Timber roof truss

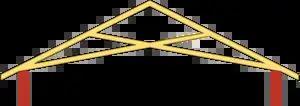
A scissor truss

The scissor truss gets its name from being shaped like a pair of shears (scissors). Two defining features of a scissor truss are: 1) the joint where the bottom chords pass (the hinge of a pair of scissors) must be firmly connected and 2) the rafter (top chord) feet must land on the bottom chords. If the bottom chords join to the under-side of the top chords the assembly is said to be "scissor braced" rather than a scissor truss.